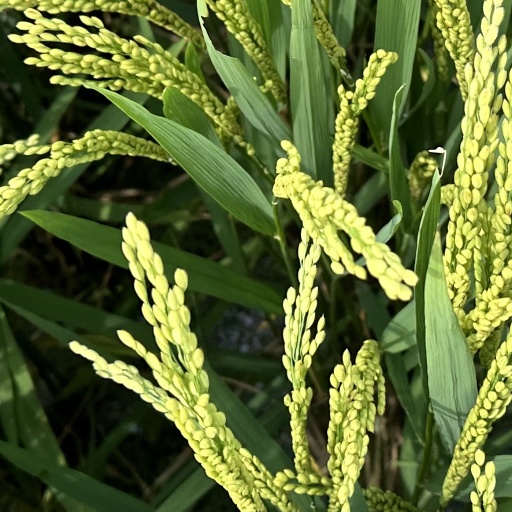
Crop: rice